Queue area

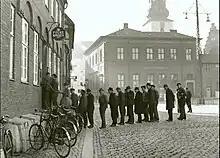
1943 soup kitchen queue in Aalborg, Denmark

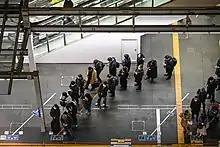
Commuters at Osaka Station waiting to board a train. Queues for specific trains are marked by color-coded lines on the platform.

Queue areas are places in which people queue (first-come, first-served) for goods or services. Such a group of people is known as a "queue" (British usage) or "line" (American usage), and the people are said to be waiting or standing "in a queue" or "in line", respectively. Occasionally, both the British and American terms are combined to form the term "queue line".